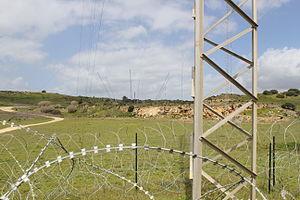
Le Naval Radio Transmitter Facility de Niscemi est une installation de transmission de l'US Navy à Niscemi, en Sicile, entretenue par la division N92 de la Station d’informatique et de télécommunications navales de Sicile. L’installation comprend des systèmes d’émission et d’antennes basse fréquence et haute fréquence, ainsi que les nouveaux terminaux au sol du Mobile User Objective System de la US Navy.